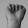
ASL letter: A